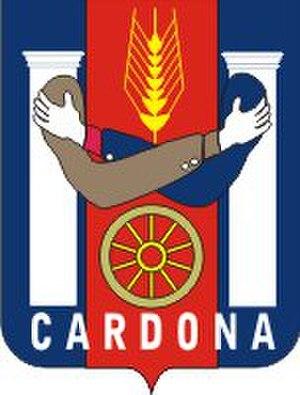
Cardona est une ville de l'Uruguay située dans le département de Soriano. Sa population est de 4 689 habitants.